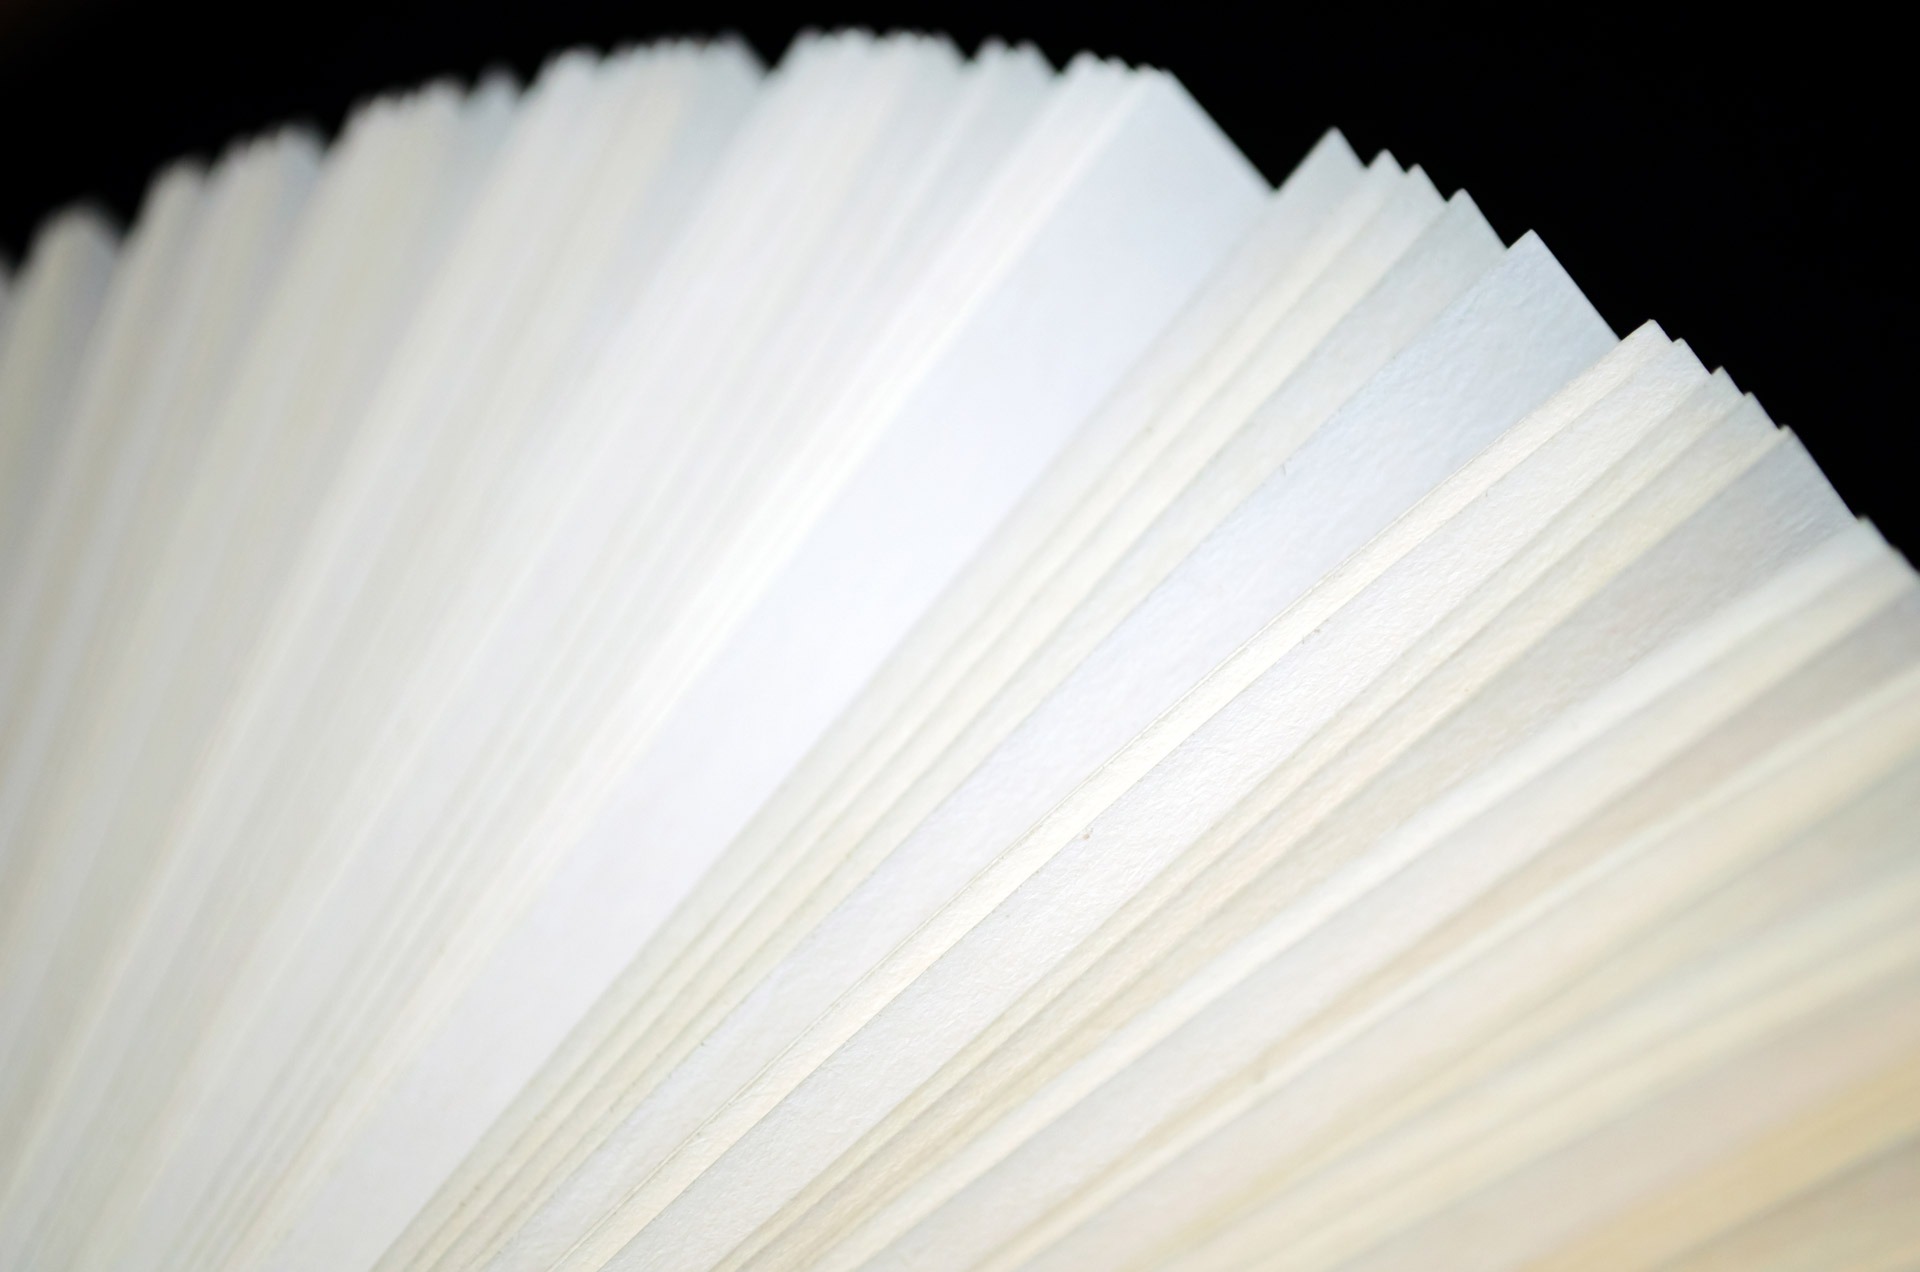
writing, book, open, record, wing, wood, white, adventure, old, reading, ceiling, line, store, business, black, paper, lighting, page, material, pages, bookstore, background, library, books, school, history, learning, manual, knowledge, plywood, plastic wrap